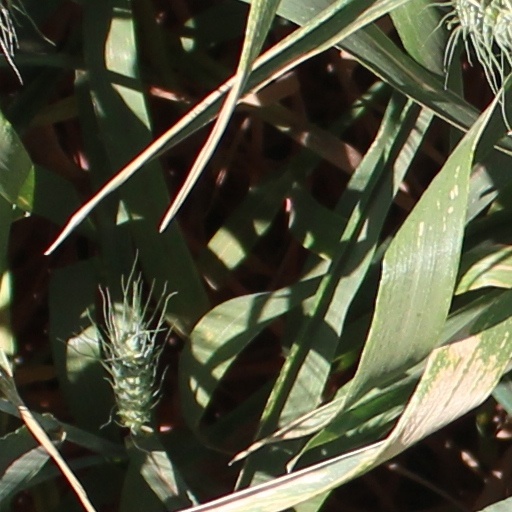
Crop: wheat